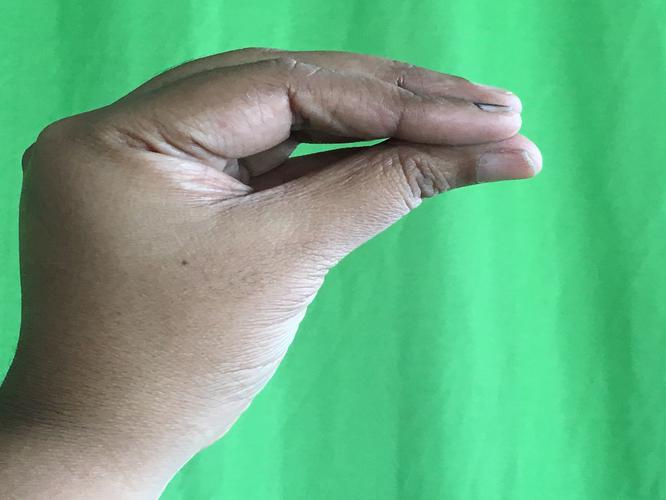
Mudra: Mukulam
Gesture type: single_hand